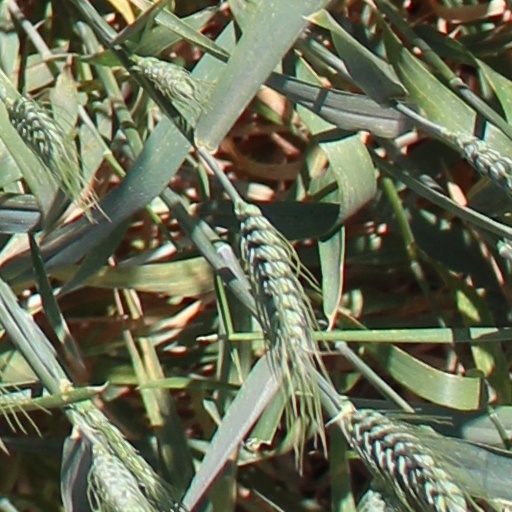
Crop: wheat